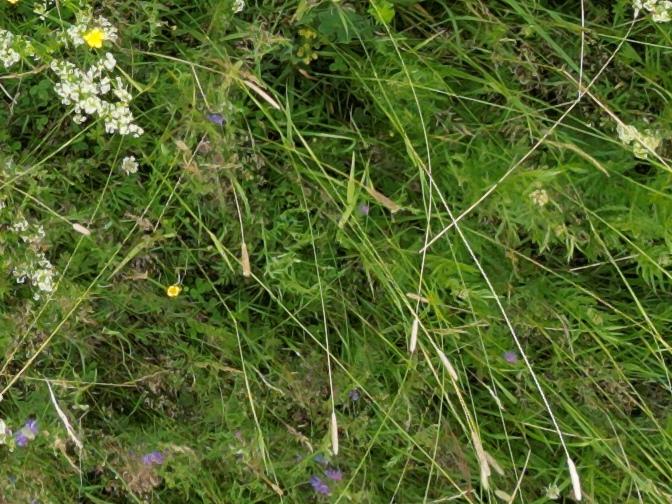
Flowers visible: yarrow flowers, yarrow flowers, yarrow flowers, yarrow flowers, yarrow flowers, yarrow flowers